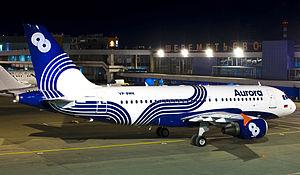
Aurora est une compagnie aérienne de l'Extrême-Orient russe, filiale d'Aeroflot. Elle tire son nom du croiseur russe Aurora.